2005 Spa 24 Hours

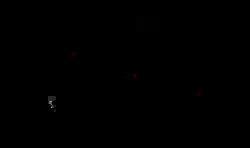
Layout of the Circuit de Spa-Francorchamps (2004-2006)

The 2005 Proximus 24 Hours of Spa was the 58th running of the Spa 24 Hours and the sixth race for the 2005 FIA GT Championship season. It featured the combination of the FIA GT's two classes (GT1 and GT2) with cars from national and one-make series, designated G2 and G3. It took place on 30 and 31 July 2005 at Circuit de Spa-Francorchamps, Belgium.